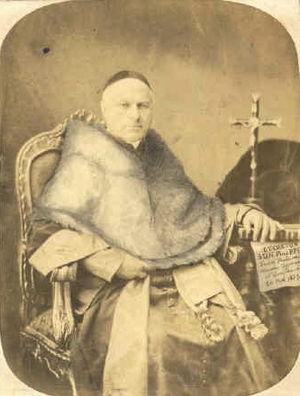
Victor Scheppers (1802-1877)
Mᵍʳ Victor Scheppers, né le 25 avril 1802 à Malines et mort le 7 mars 1877 dans la même ville, est un prêtre catholique belge, fondateur de la congrégation des Frères de la Miséricorde de Malines, de celle des Sœur de Notre-Dame de Miséricorde et de l'Institut Scheppers. Il est déclaré vénérable de l'Église catholique romaine le 16 mars 1987.